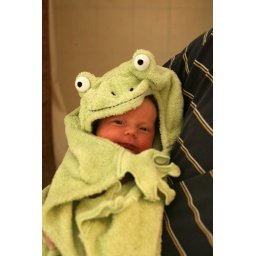
she's soo cute in her bath towel!!